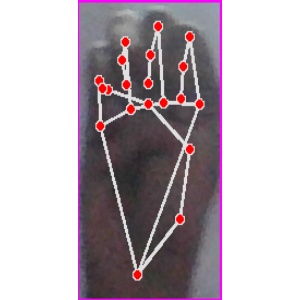
अक्षर: म